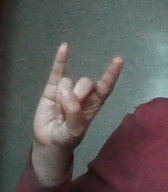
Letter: la